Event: Hurricane Matthew
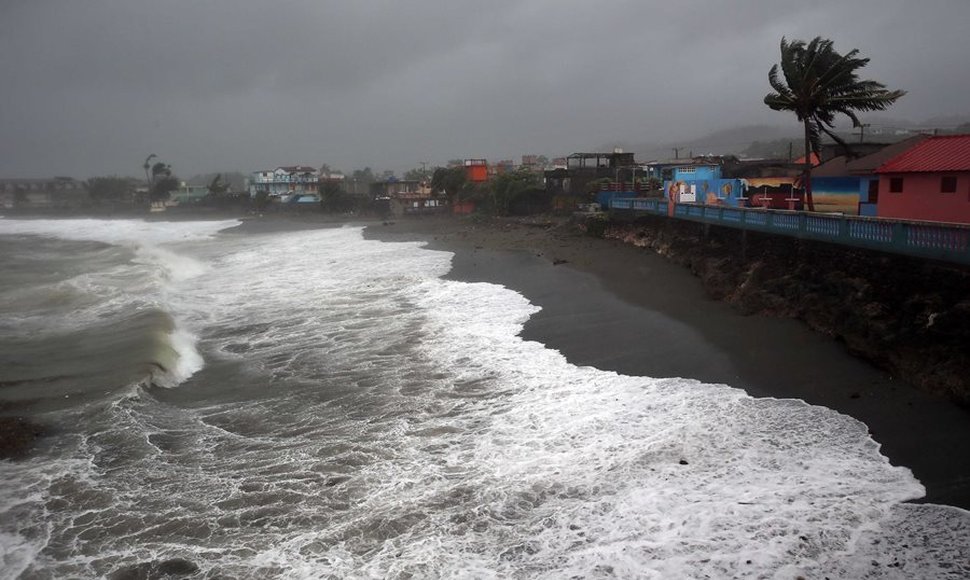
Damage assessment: damage